Camp Jackson affair

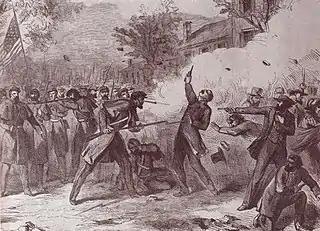
"Terrible Tragedy at St. Louis, Mo.", wood engraving originally published in the "New York Illustrated News", 1861

The Camp Jackson affair, also known as the Camp Jackson massacre, occurred during the American Civil War on May 10, 1861, when a volunteer Union Army regiment captured a unit of secessionists at Camp Jackson, outside the city of St. Louis, in the divided slave state of Missouri.